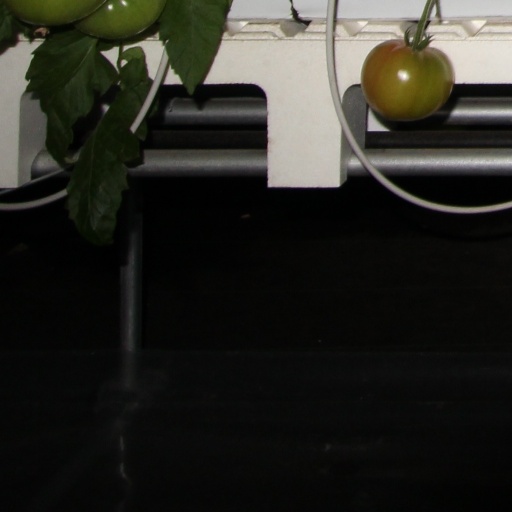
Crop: tomato